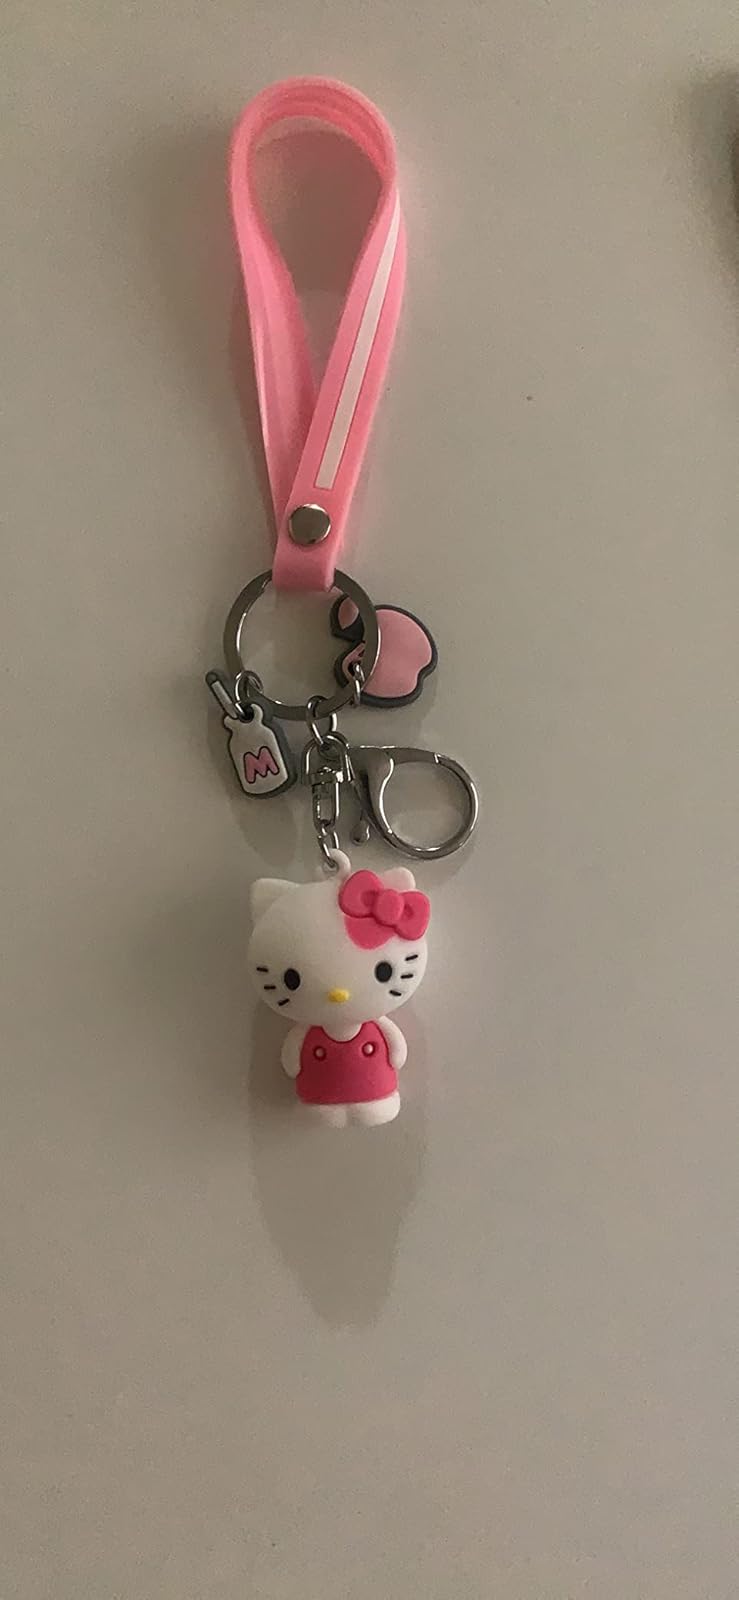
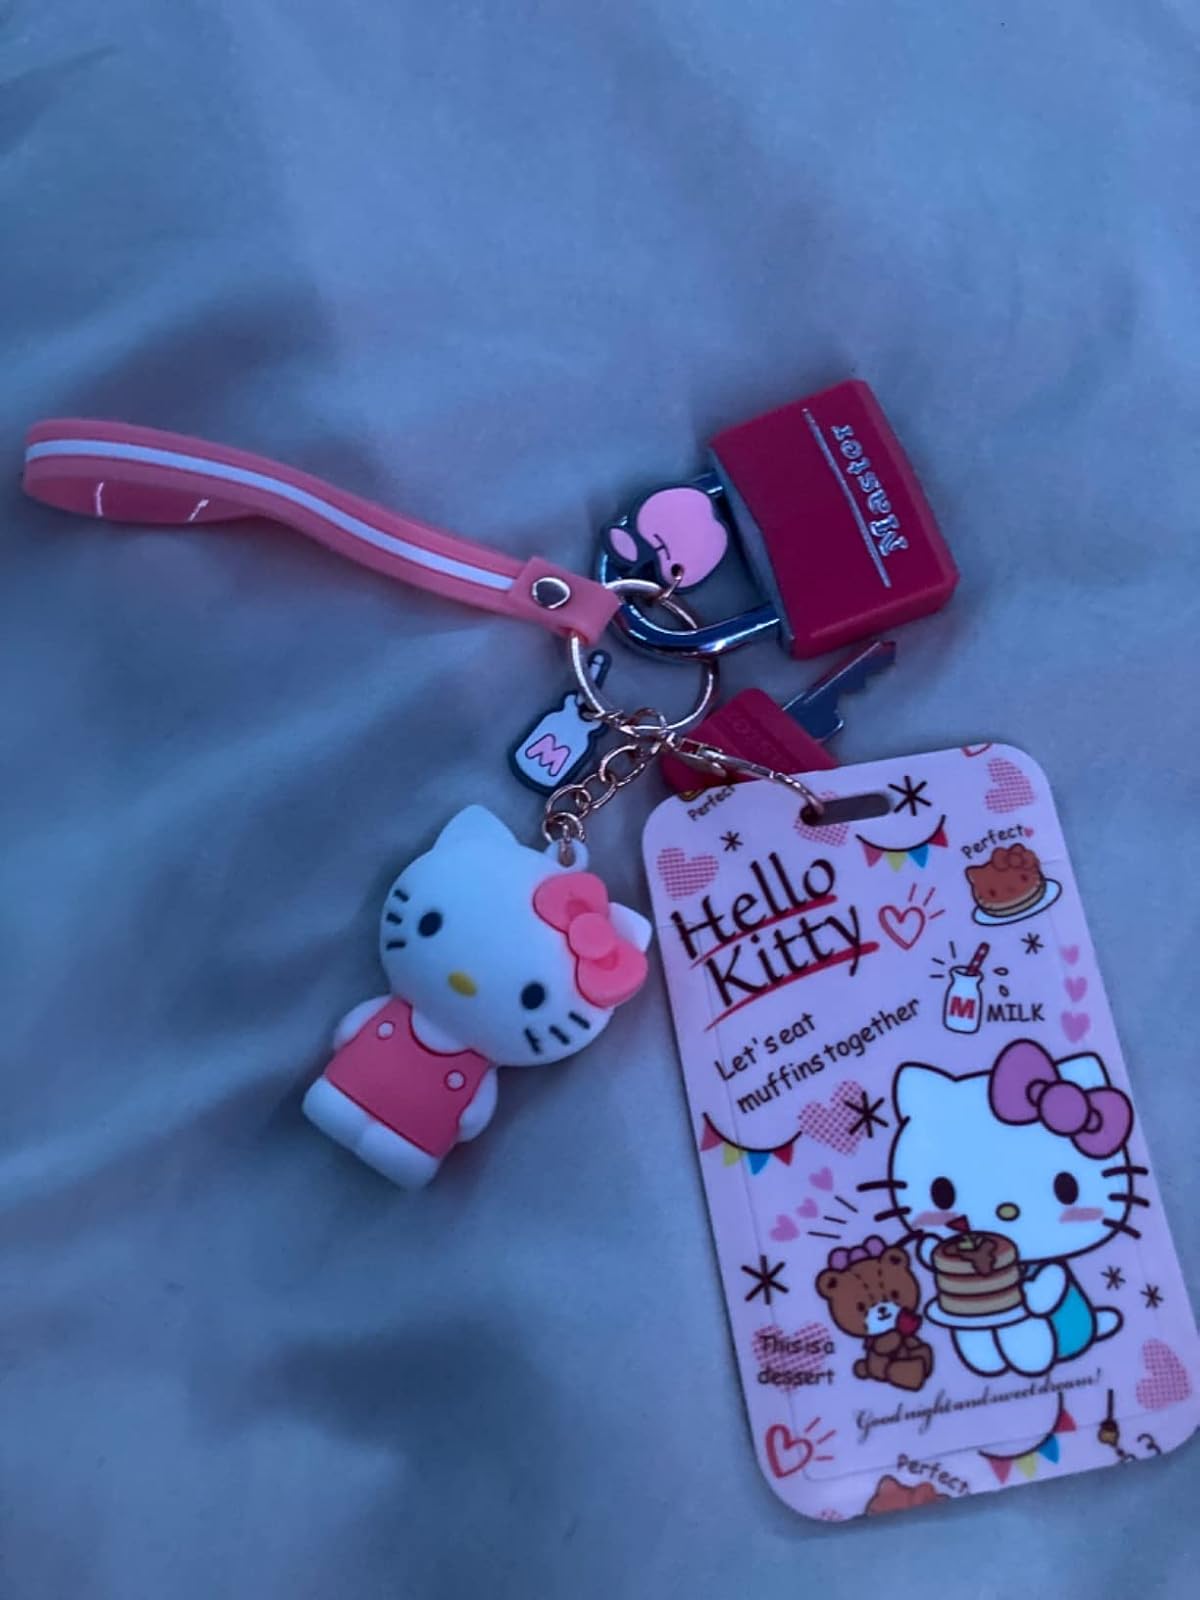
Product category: accessories_keychain
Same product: no